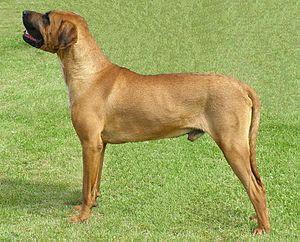
TOSA INU